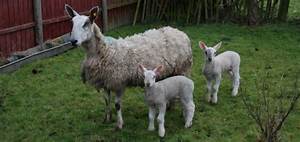
Label: sheep